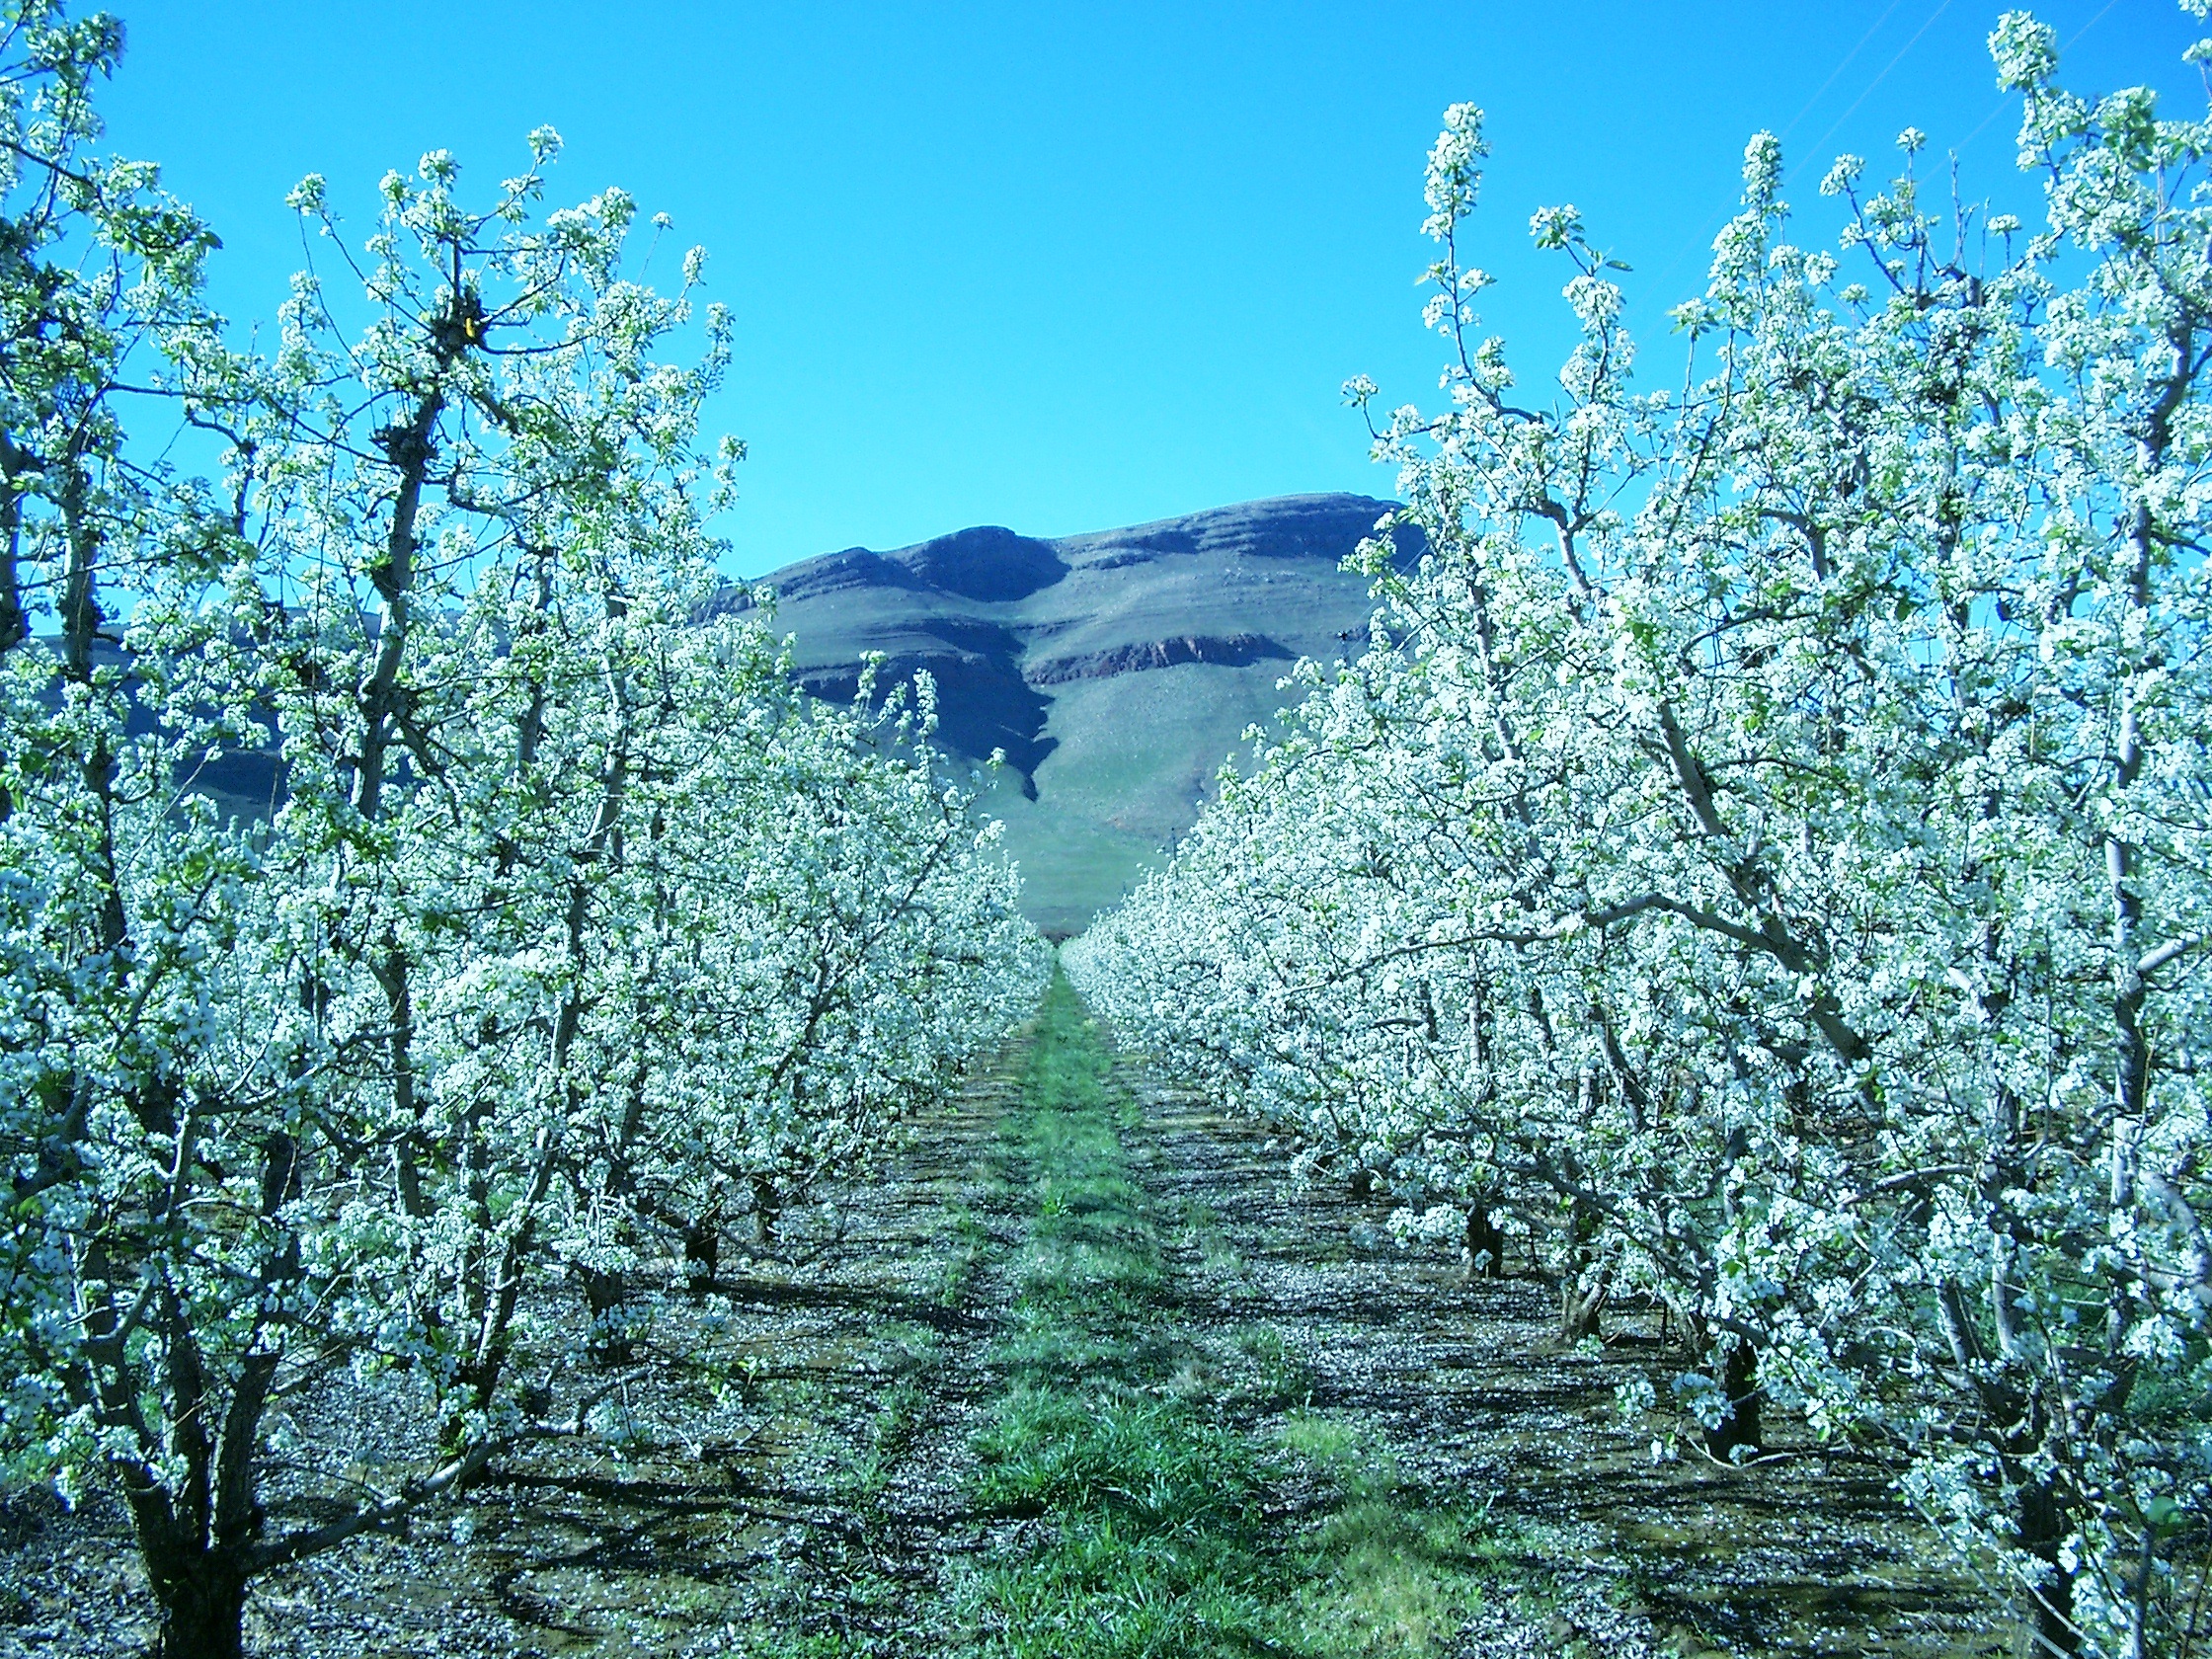
apple, tree, nature, forest, wilderness, branch, blossom, mountain, snow, winter, plant, white, flower, bloom, frost, orchard, valley, mountain range, spring, fresh, blooming, springtime, woodland, habitat, blossoming, ecosystem, biome, natural environment, geographical feature, woody plant, temperate broadleaf and mixed forest, temperate coniferous forest